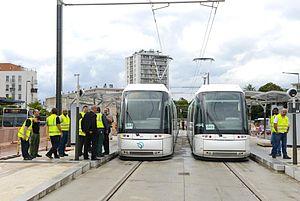
Essais du tramway à Garges-lès-Gonesse - 2012
La ligne 5 du tramway d'Île-de-France, dite T5, est la première ligne de tramway sur pneumatiques d'Île-de-France. Exploitée par la Régie autonome des transports parisiens, elle relie marché de Saint-Denis à la gare de Garges - Sarcelles depuis le 29 juillet 2013 après six années de travaux et plusieurs retards, notamment en raison du retard de livraison des rames dû à des difficultés financières du constructeur du matériel roulant Translohr.